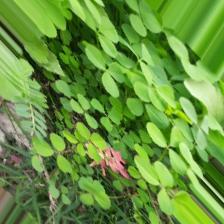
Label: Normal